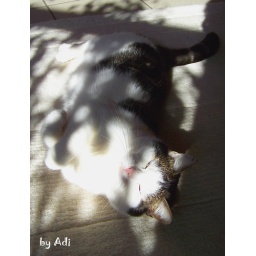
our cute little pinkish black and white cat under the morning sun.